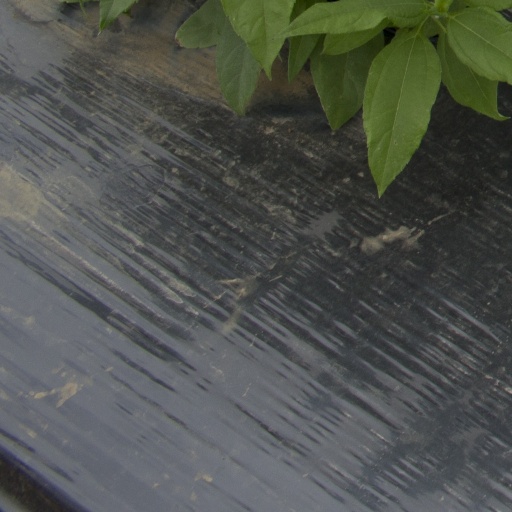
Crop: Jerusalem artichoke